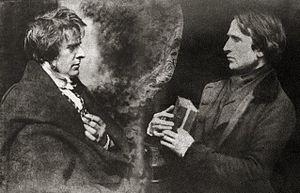
En 1843, le peintre David Octavius Hill et l'ingénieur Robert Adamson fondent le premier studio photographique d'Écosse. Lors de leur courte collaboration, à la suite du brusque décès d'Adamson, Hill & Adamson produit « le premier corpus substantiel d'œuvres artistiques auto-consciemment créées à l'aide du nouveau médium de la photographie ». Le peintre à l'aquarelle John Harden, après avoir vu pour la première fois des calotypes de Hill & Adamson en novembre 1843, écrit : « Les images produites sont comme Rembrandt mais améliorées, tellement dans son style et des plus anciens et des meilleurs maîtres, ce qui constitue certainement un grand progrès dans la peinture de portraits et des effets [spéciaux] ».